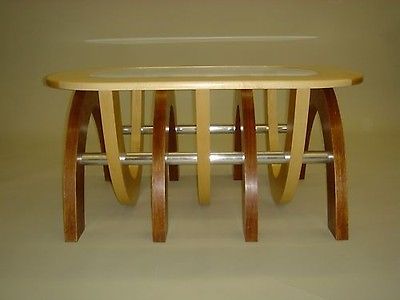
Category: table